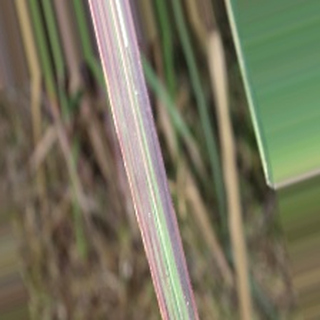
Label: sugarcane_bacterial_blight